The Witness Chair

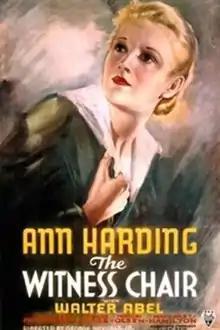

The Witness Chair is a 1936 American courtroom drama film directed by George Nicholls, Jr. and starring Ann Harding, Walter Abel and Douglass Dumbrille.